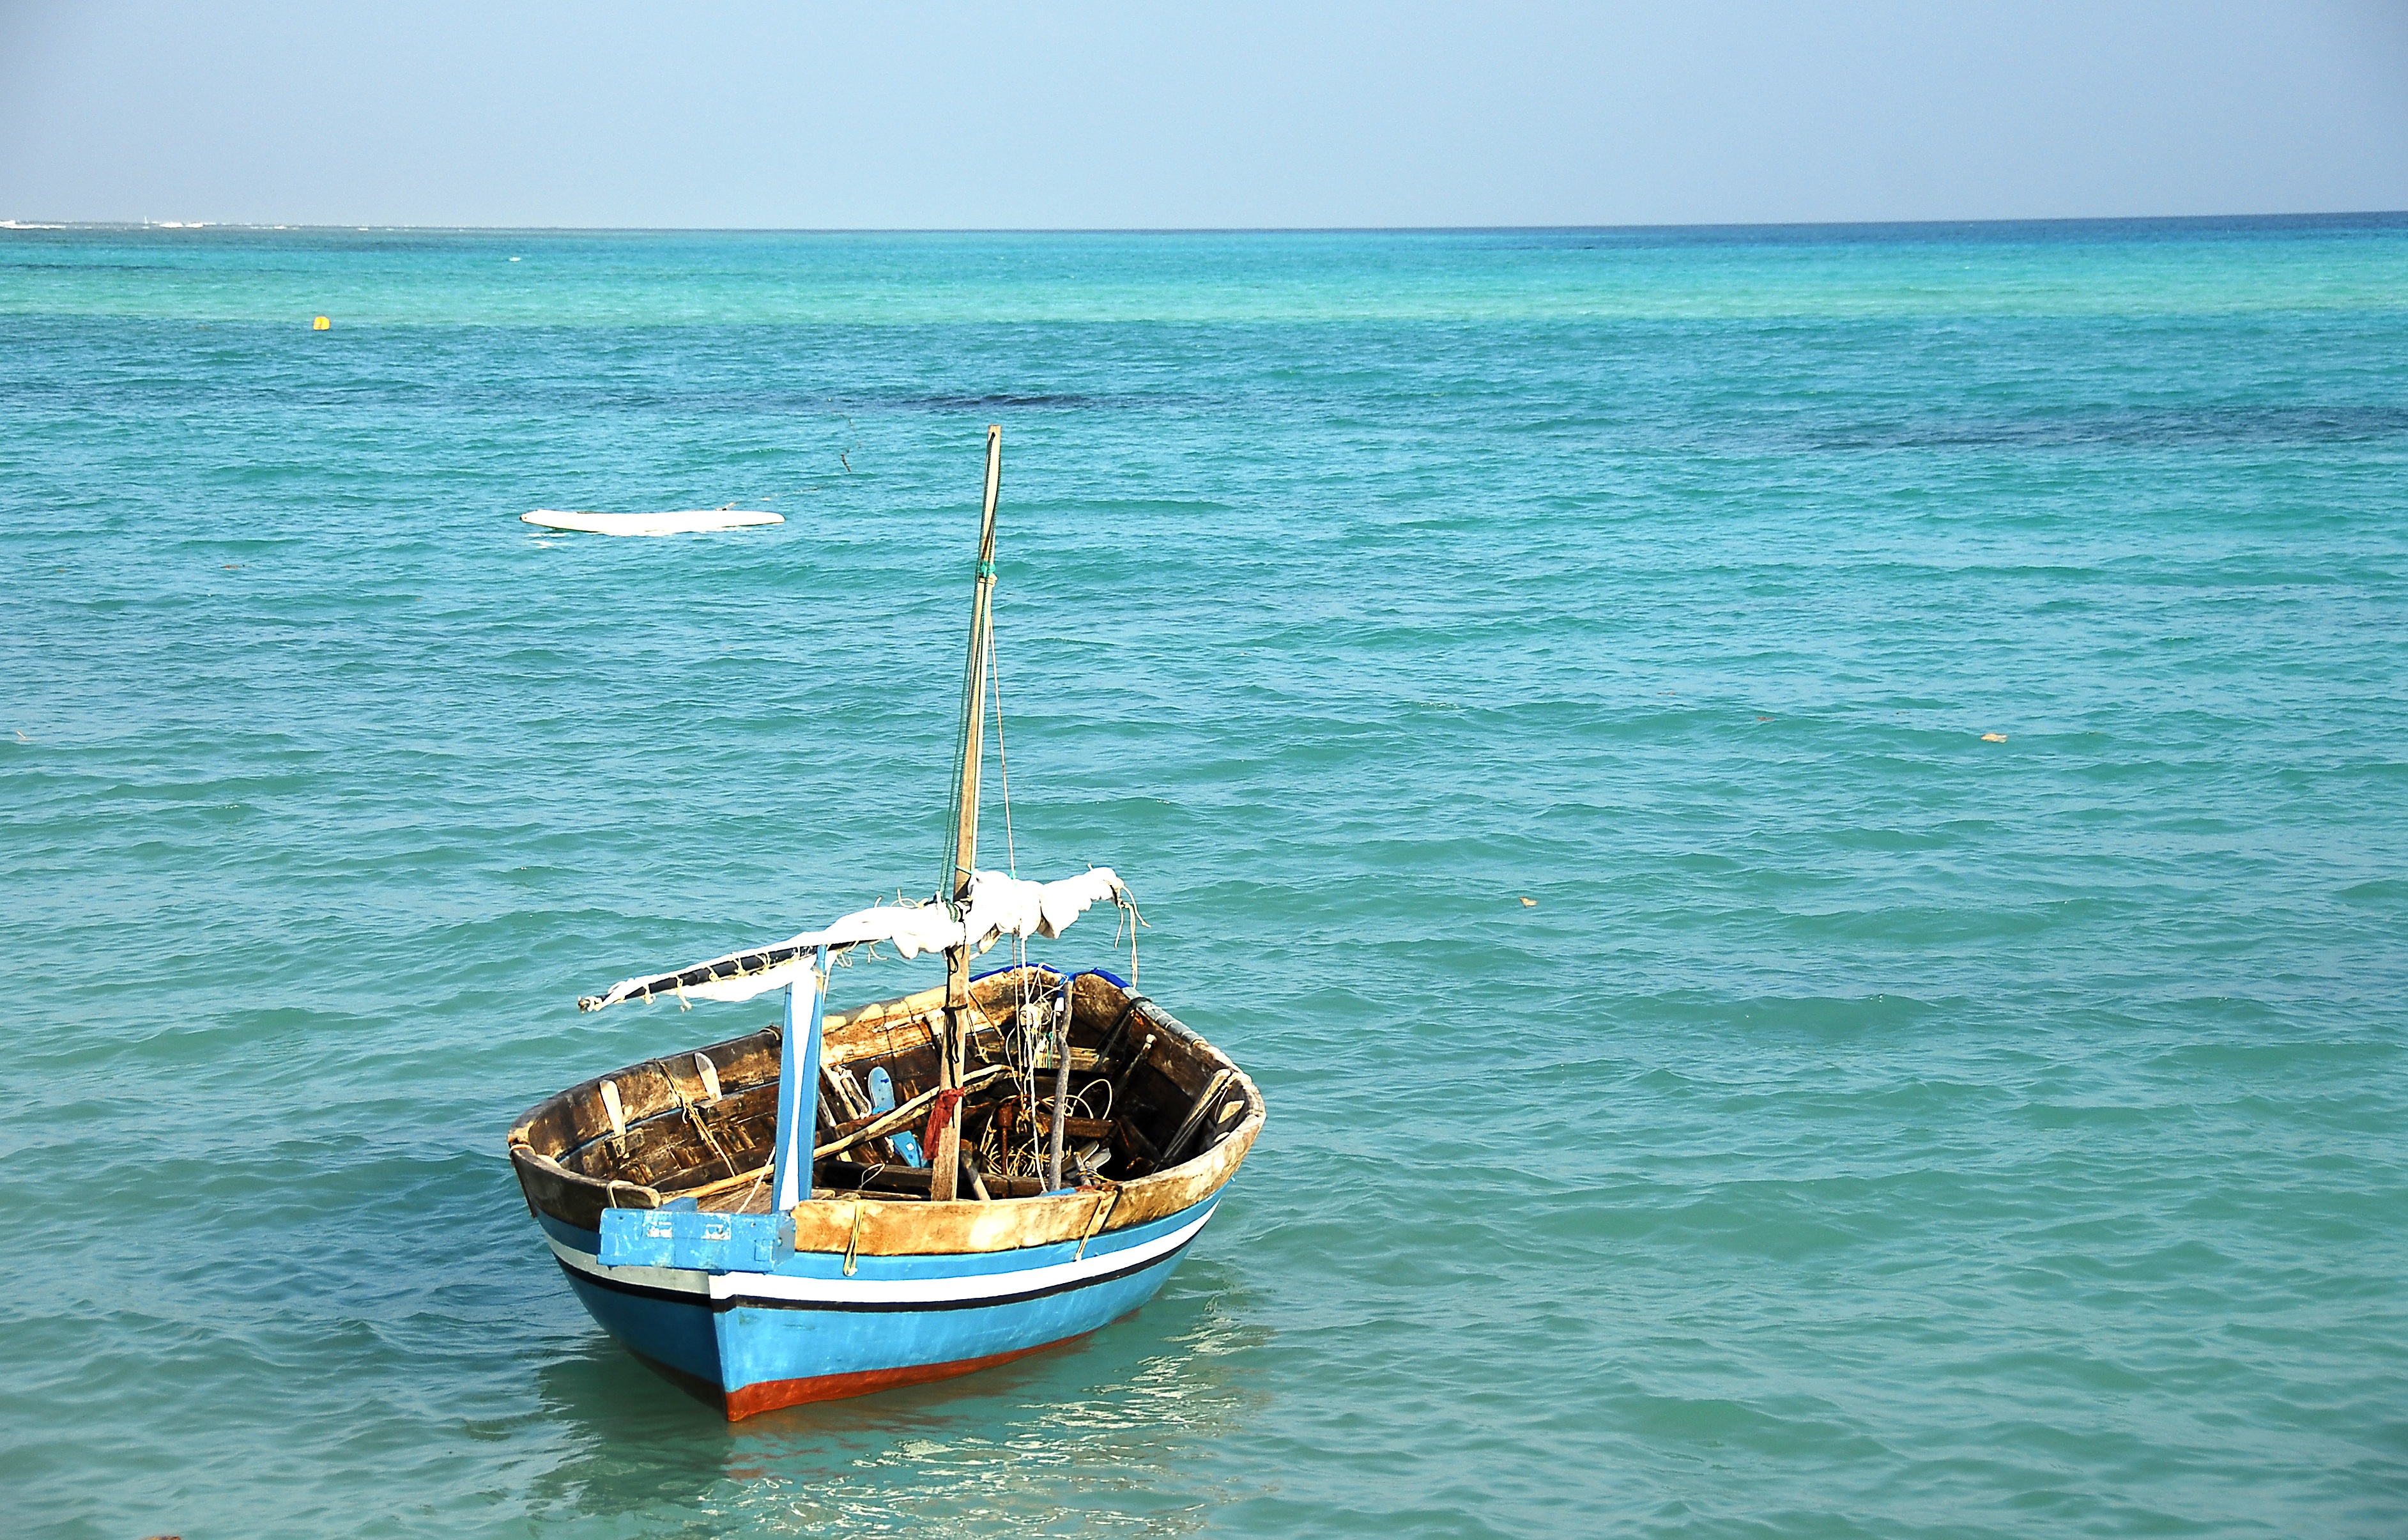
sea, coast, water, nature, ocean, boat, shore, summer, vacation, vehicle, seascape, holiday, bay, fishing boat, caribbean, watercraft, sailing boat, cape, islet, maldives, fishing vessel, long tail boat